Osla Benning

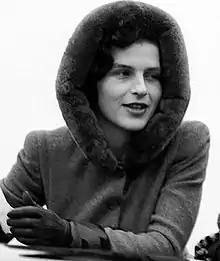
Benning in March 1939

Margaret Osla, Lady Henniker-Major ("née" Benning; 23 August 1921 – 29 October 1974) was a Canadian debutante, who worked at Bletchley Park, was Prince Philip's first girlfriend, and later married Sir John Henniker-Major (who became the 8th Baron Henniker after her death).